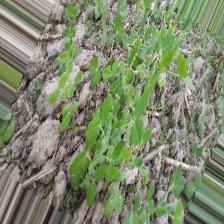
Label: Normal